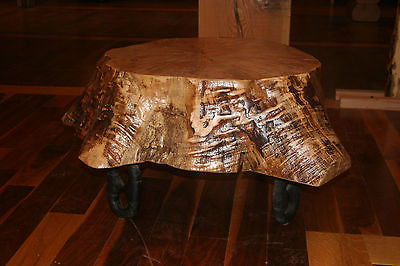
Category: table